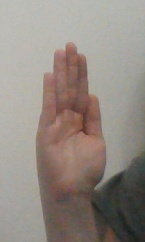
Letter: seen